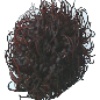
Label: Rambutan 1